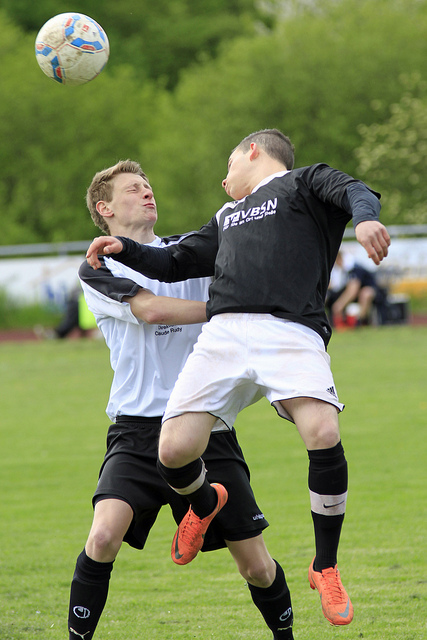
cầu thủ áo đen đang nhảy lên và quay mặt về phía cầu thủ áo trắng